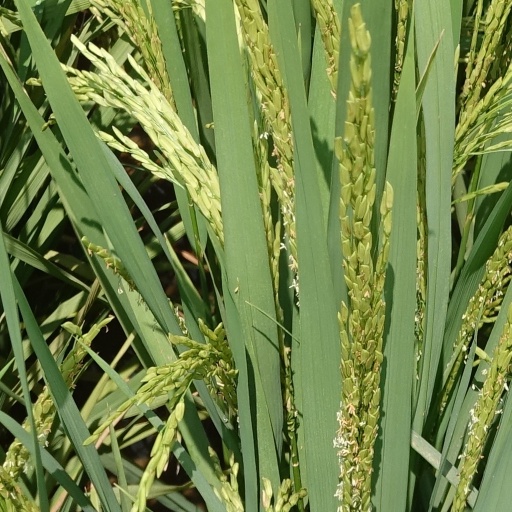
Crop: rice